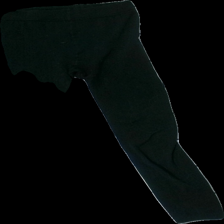
View: back
Type: Tights
Category: Ladies
Brand: Missing
Brand text on label: elis
Colors: Black
Material: 100% polyester
Cut: Regular
Size: L
Season: Winter
Damage location: bottom left
Damage 2 location: bottom left
Price range: <50
Recommended usage: Export
Description: svarta termo tights. noppriga